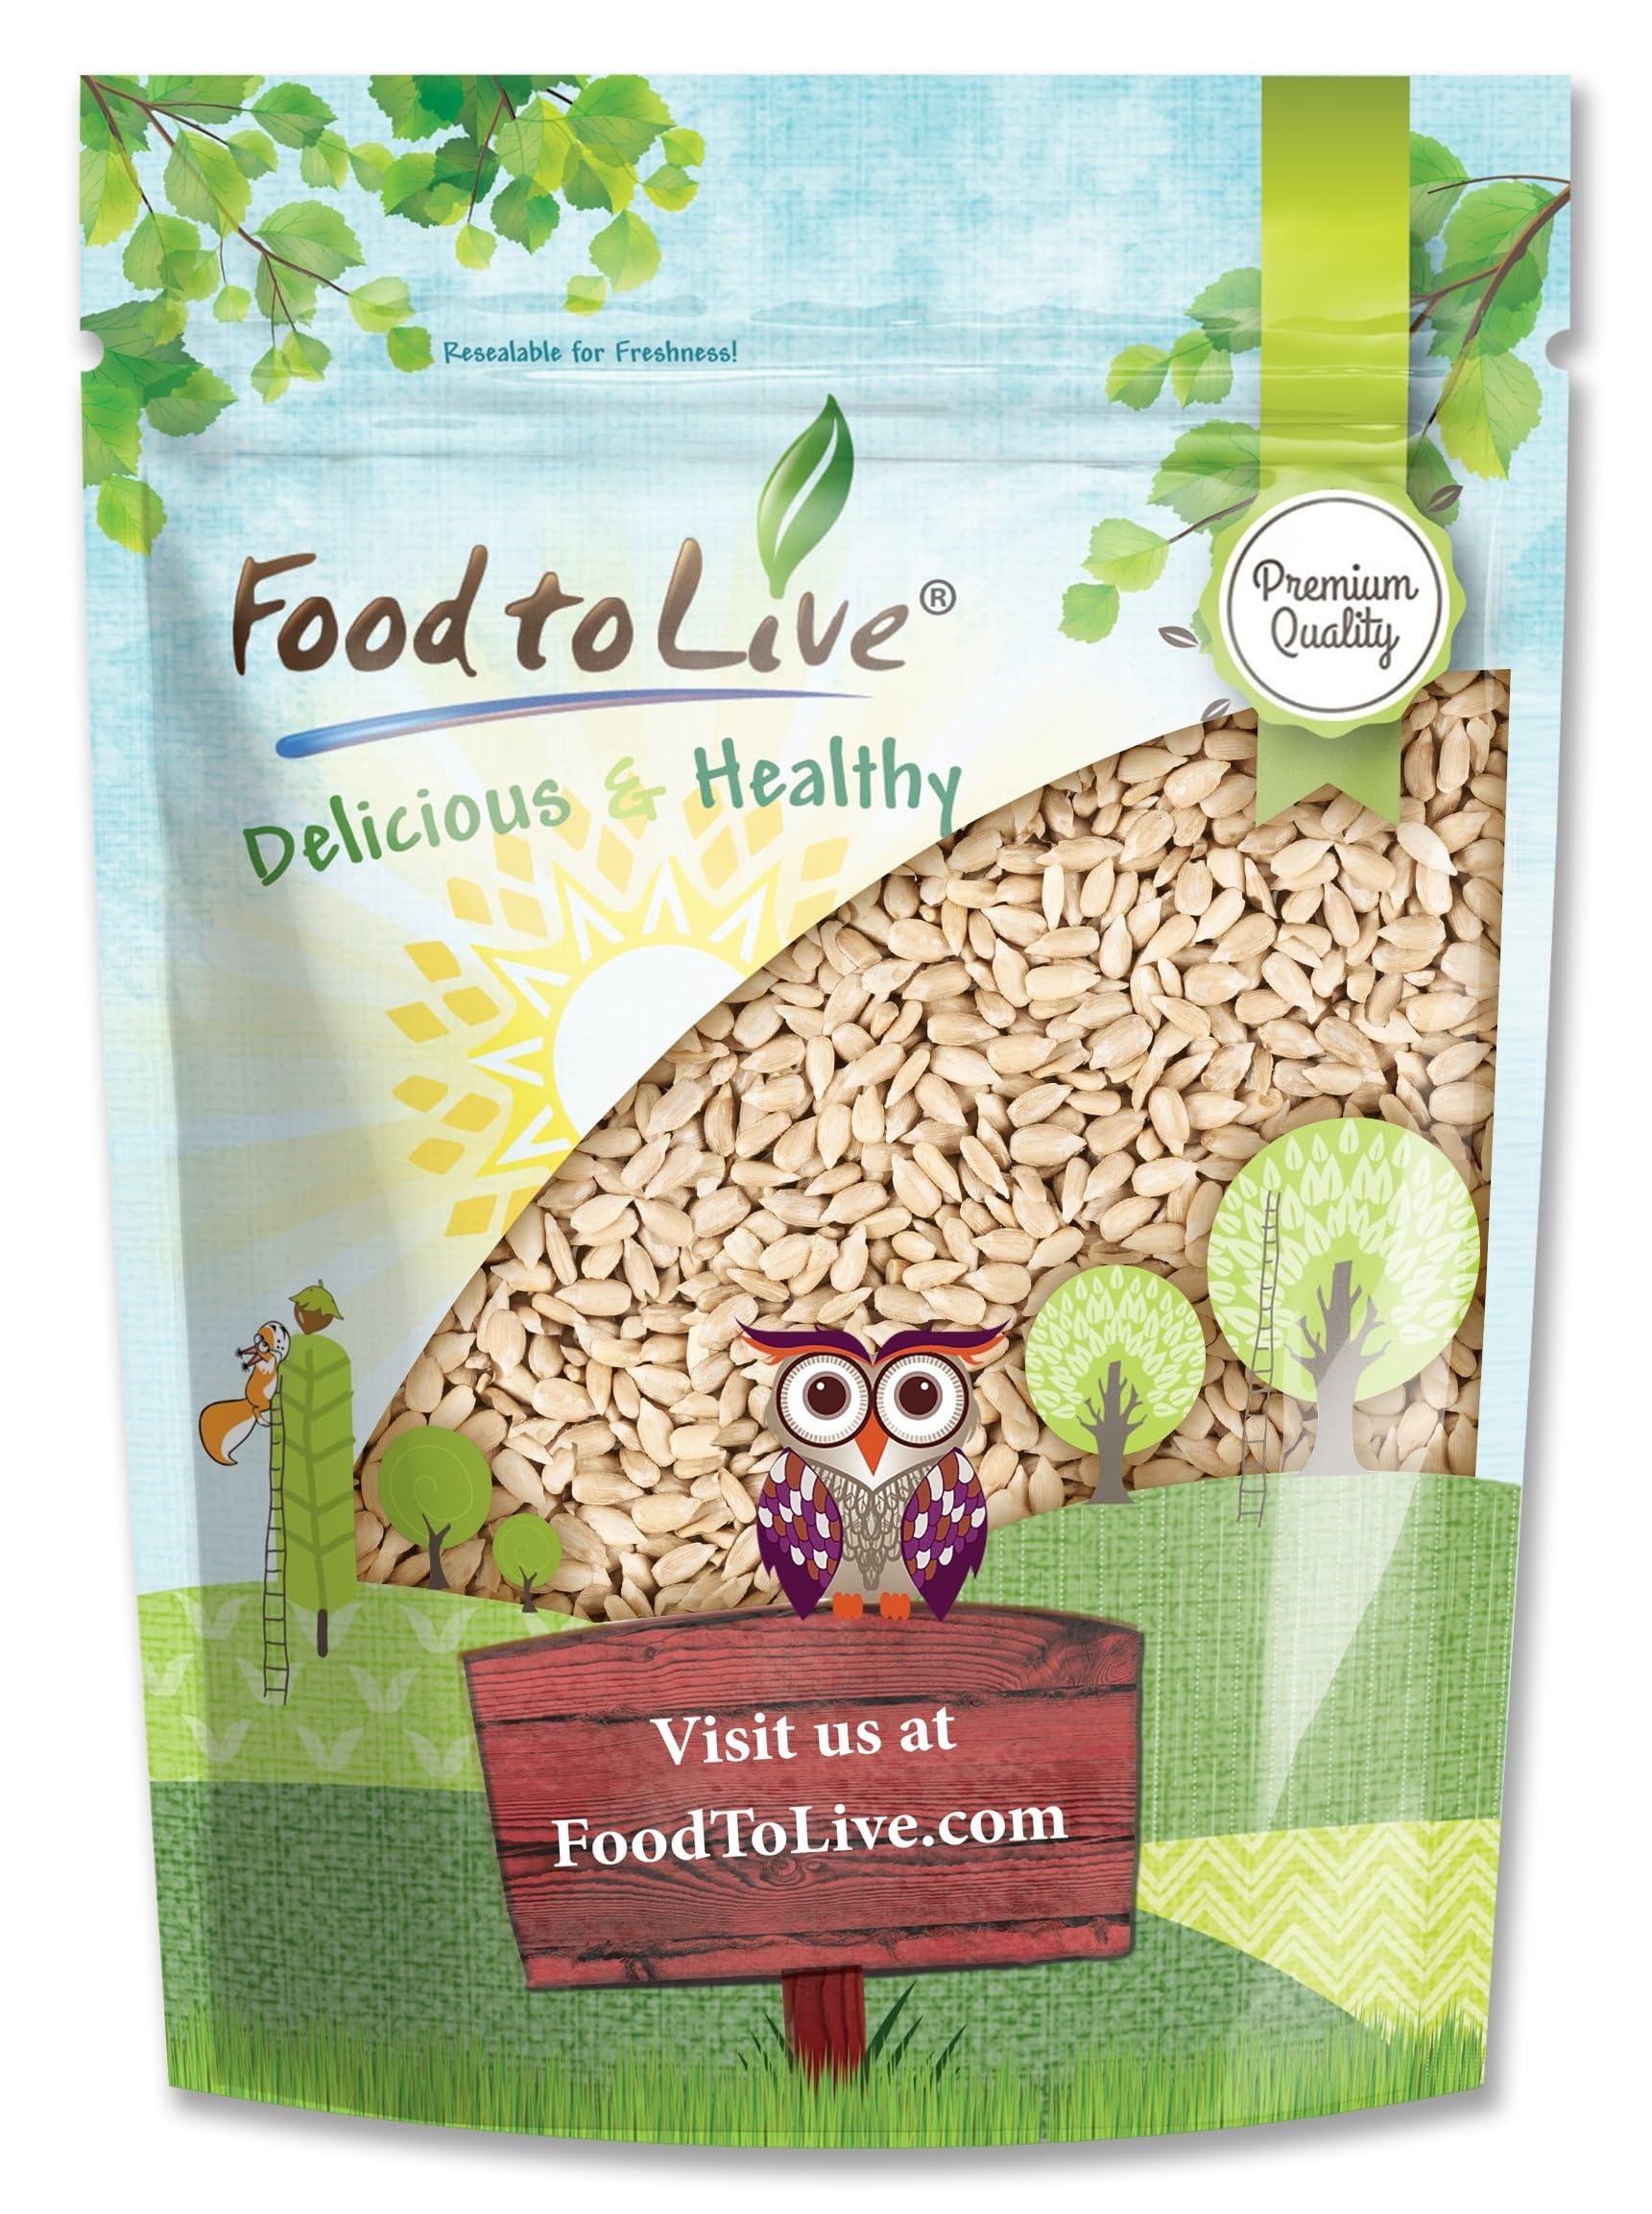
Item Name: Food to Live Sunflower Seeds, 5 Pounds – Non-GMO Verified, Kernels, No Shell, Kosher, Raw, Vegan, Sirtfood, Bulk
Bullet Point 1: ✔️Premium quality sunflower seeds are perfect for snacking and cooking.
Bullet Point 2: ✔️Buy in bulk to save money.
Bullet Point 3: ✔️Sunflower seeds are a delicious and healthy snack packed with essential nutrients.
Bullet Point 4: ✔️100% natural raw sunflower kernels can be added to salads, cereals, and baked goods.
Bullet Point 5: ✔️ The resealable bag will help you keep the seeds fresh.
Product Description: Used in many cuisines all over the world, sunflower seeds are a precious source of essential nutrients and the most popular cooking oil. They can make many of your dishes pleasantly crunchy while the health benefits offered by these seeds are too numerous to count. Nutritional Value Sunflower seeds are one of the best sources of the following essential nutrients: - Vitamin E - Thiamin - Pyridoxine - Copper - Selenium - Phosphorus - Magnesium - Manganese Directions Store your bag of sunflower kernels in a refrigerator or in a cool dark place to keep them fresh for longer. Keep the bag tightly shut. The rich nutty flavor of sunflower seeds allows adding them to many dishes. They go best with salads, cereals, baked goods, and rice dishes. You can turn the seeds in a sweet snack by coating them in chocolate or candying the kernels. This product is processed in a facility that also processes tree nuts and wheat. Sunflower Seeds Allergy Warning Consumption of sunflower seeds can cause an allergic reaction in some people. Common symptoms of sunflower seed allergy are similar to many other allergies, such as peanut allergy. Possible allergic reactions include (but not limited to) diarrhea, vomiting, and anaphylaxis. If you have food allergy, consult your doctor before consuming sunflower seeds.WARNING: Consuming this product can expose you to chemicals including Cadmium, which is known to the State of California to cause cancer and birth defects or other reproductive harm. For more information go to www.P65Warnings.ca.gov/food
Value: 80.0
Unit: Ounce

Price: 27.94